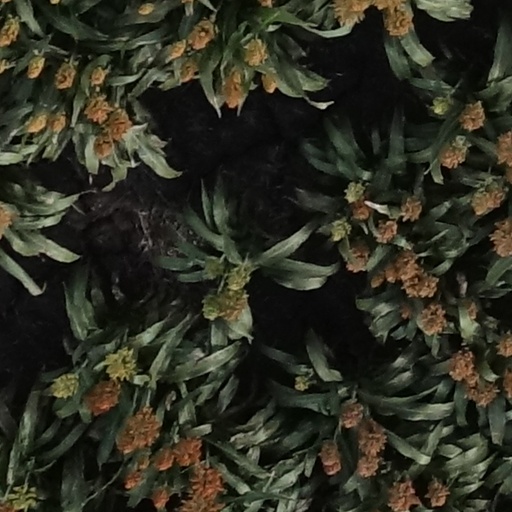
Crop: sorghum